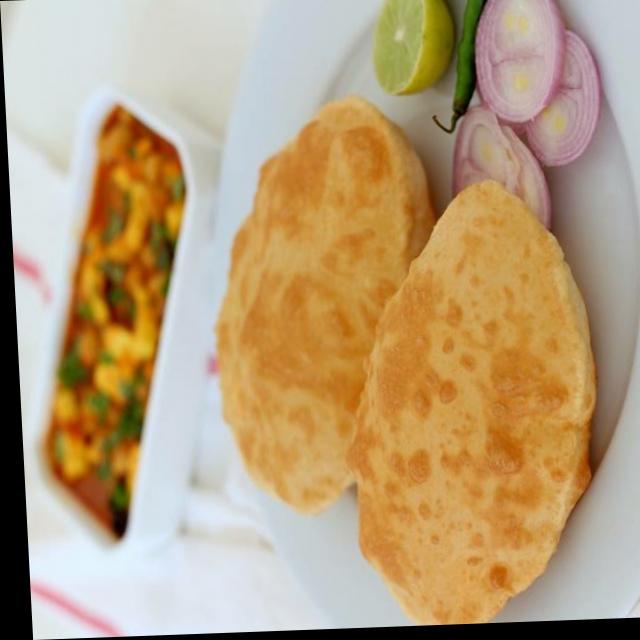
Dish: chole_bhature